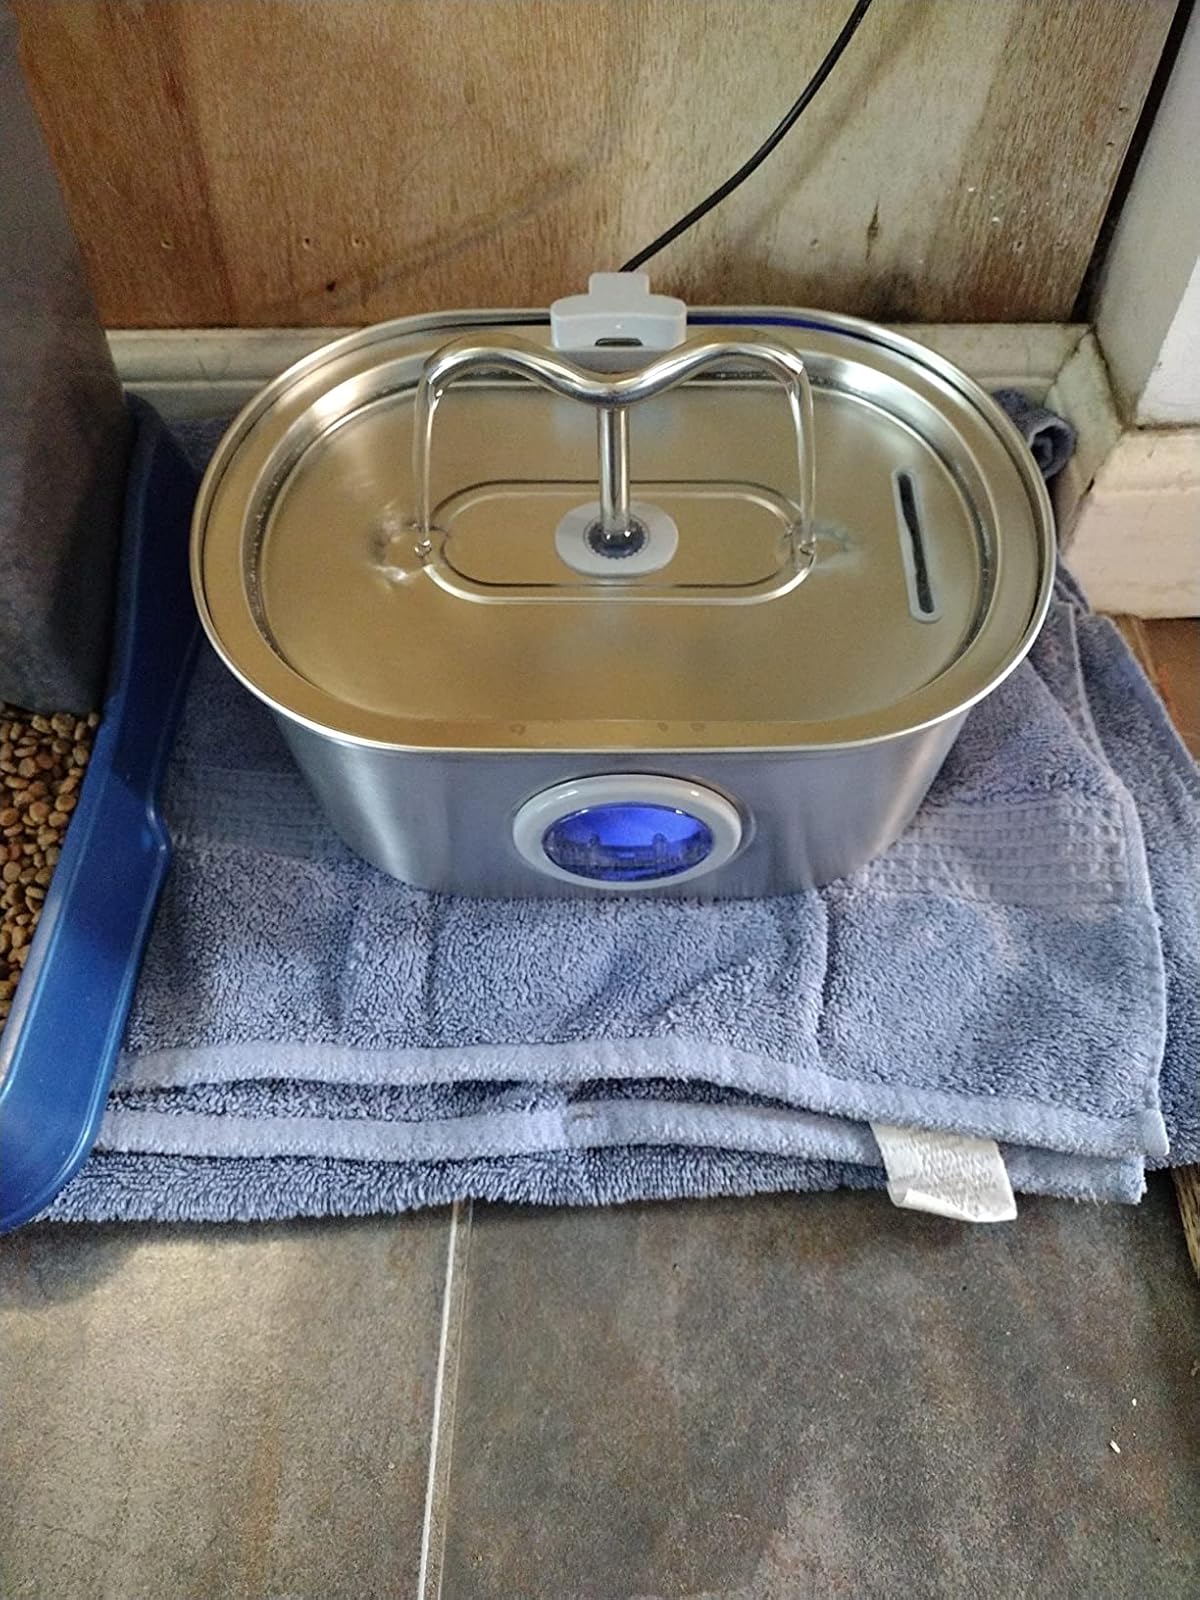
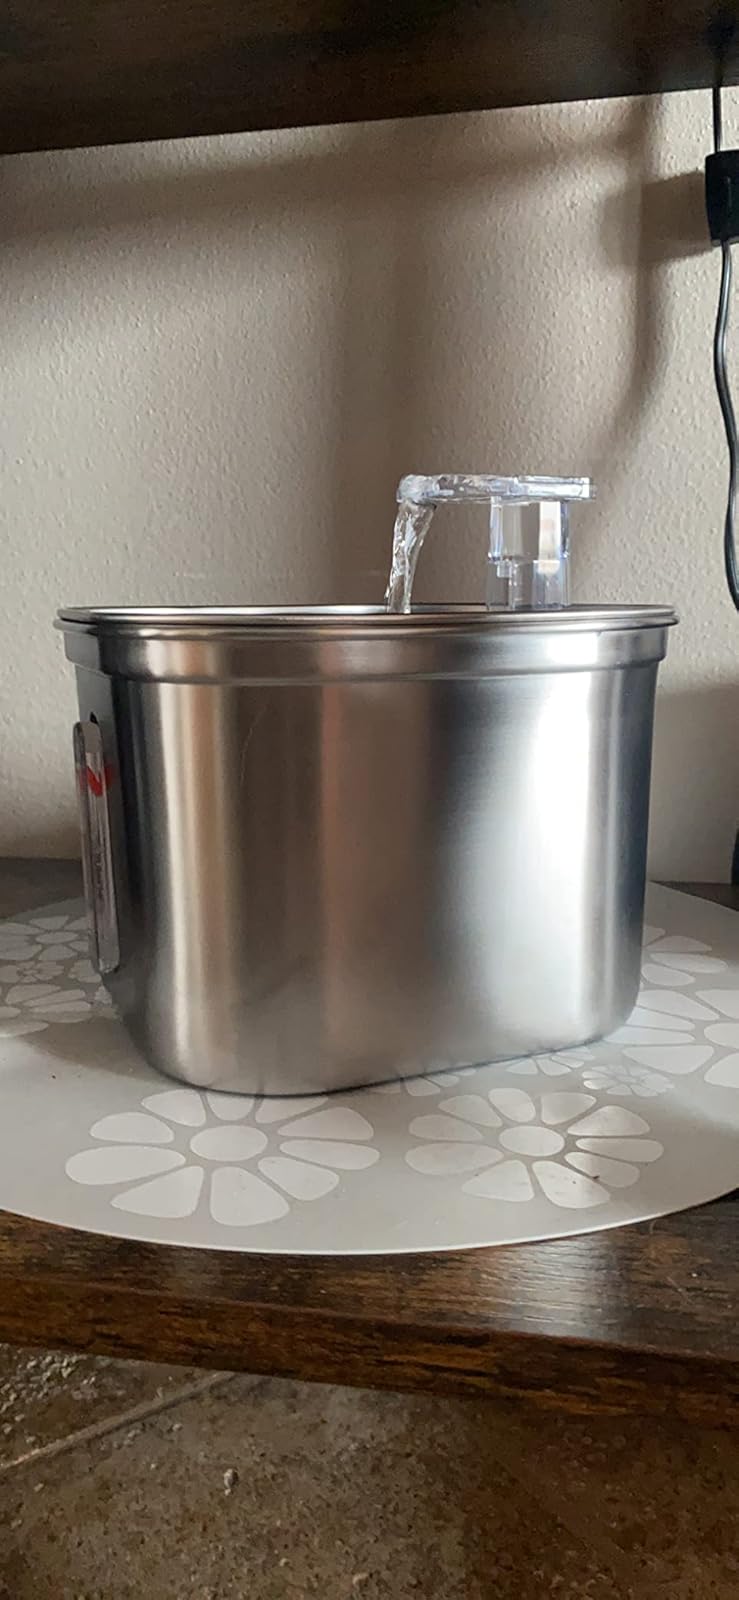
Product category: items_bowl
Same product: no